King post

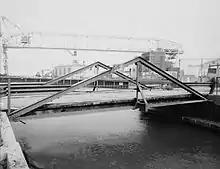
A king post truss bridge

A king post extends vertically from a crossbeam (the tie beam) to the apex of a triangular truss. The king post, itself in tension, connects the apex of the truss with its base, holding up the tie beam (also in tension) at the base of the truss. The post can be replaced with an iron rod called a king rod (or king bolt) and thus a king rod truss. The king post truss is also called a "Latin truss".